History of the Netherlands (1900–present)

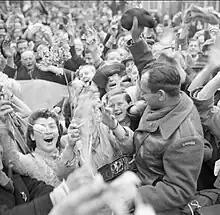
Dutch civilians celebrating the arrival of I Canadian Corps troops in Utrecht after the German surrender, 7 May 1945

Dutch society became divided among three large ideologies, Protestantism, Roman Catholicism and Socialism, who tried to protect their populations with a system called "verzuiling" or Pillarization. The small minority of Liberals, though insisting that their "general" organizations were open to all, effectively consisting of a fourth pillar that held power through financial, rather than social, strength. Although both houses of the Dutch Parliament were elected by the people, only men with high incomes were eligible to vote until 1917, when pressure from socialist movements resulted in elections in which all men regardless of income, were entitled to vote. In 1919, women also obtained the right to vote for the first time in history.